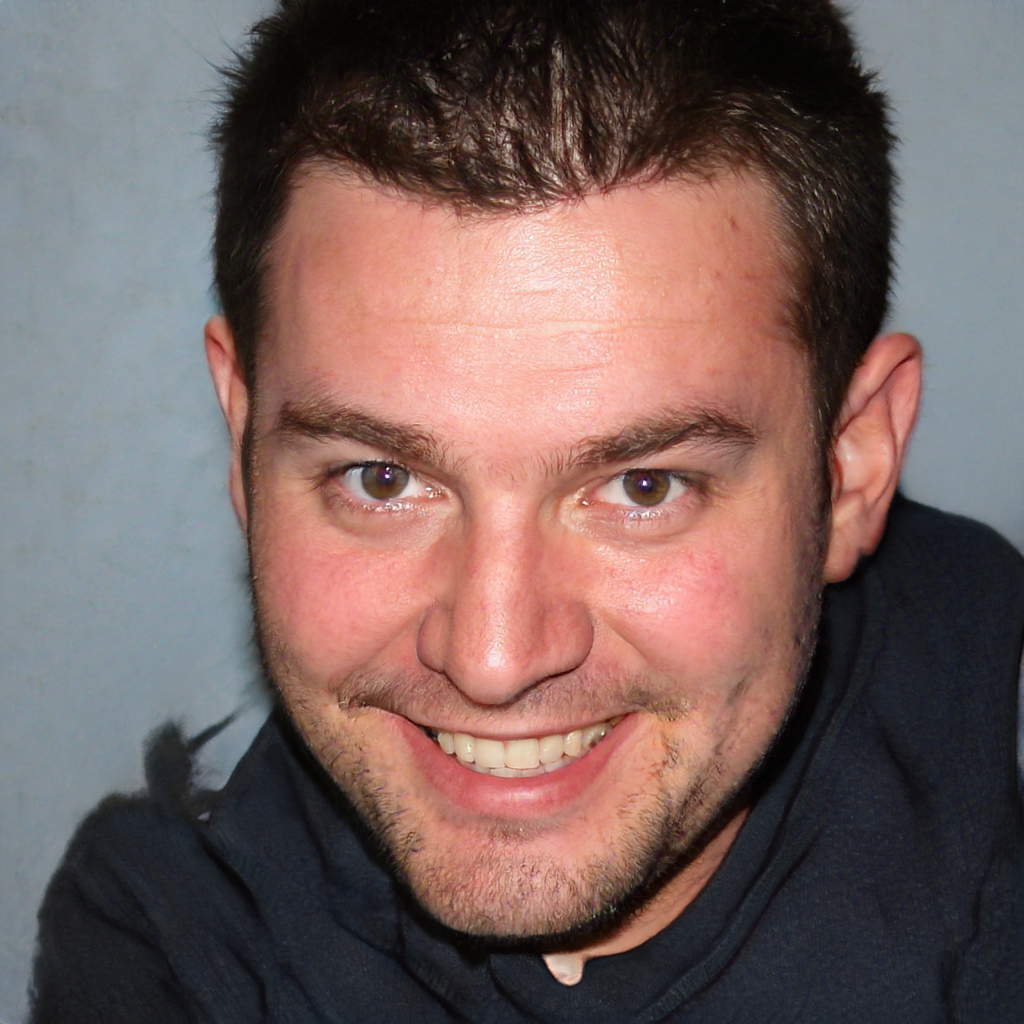
Gender: Male